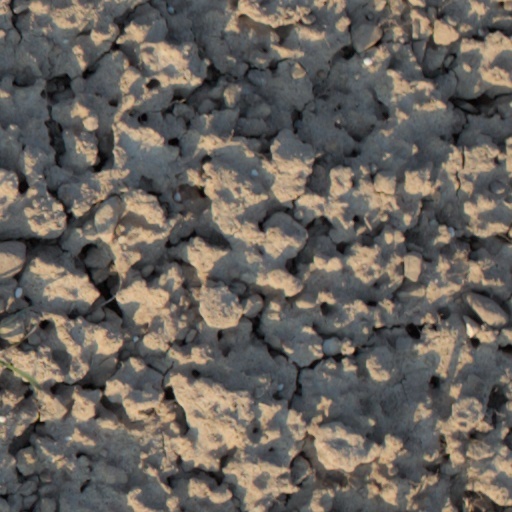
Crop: wheat